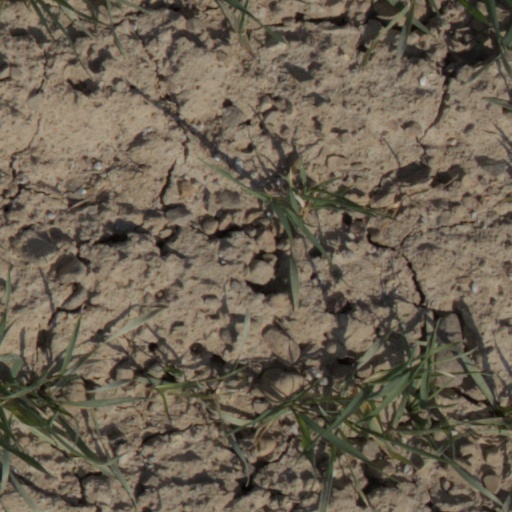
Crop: wheat